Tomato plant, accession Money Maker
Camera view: bottom (45 deg); turntable rotation: 0 degrees
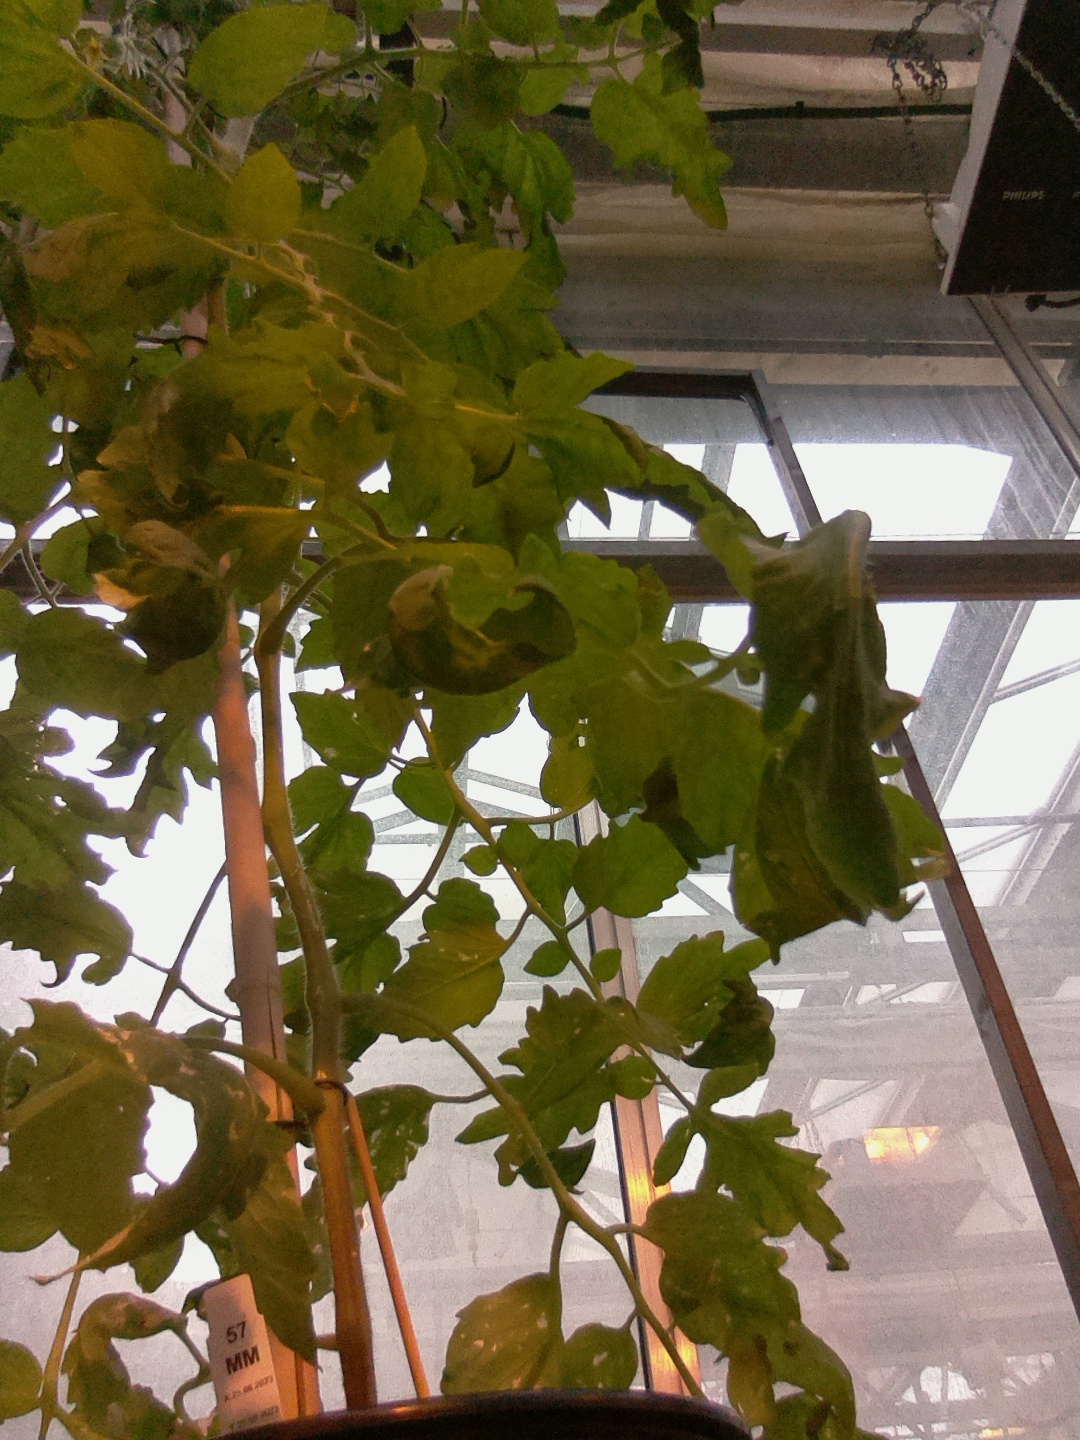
BBCH growth stage 67: Full flowering, 70%-80% of flowers open, more petals falling